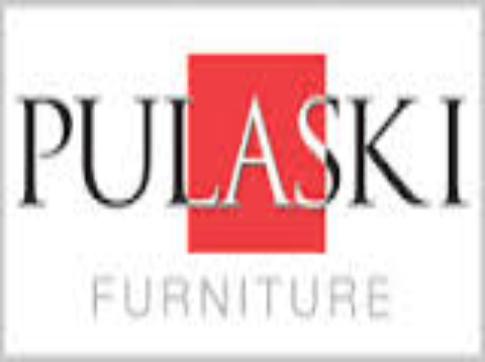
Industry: Others